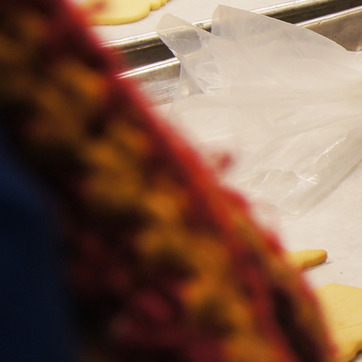
Material: fabric